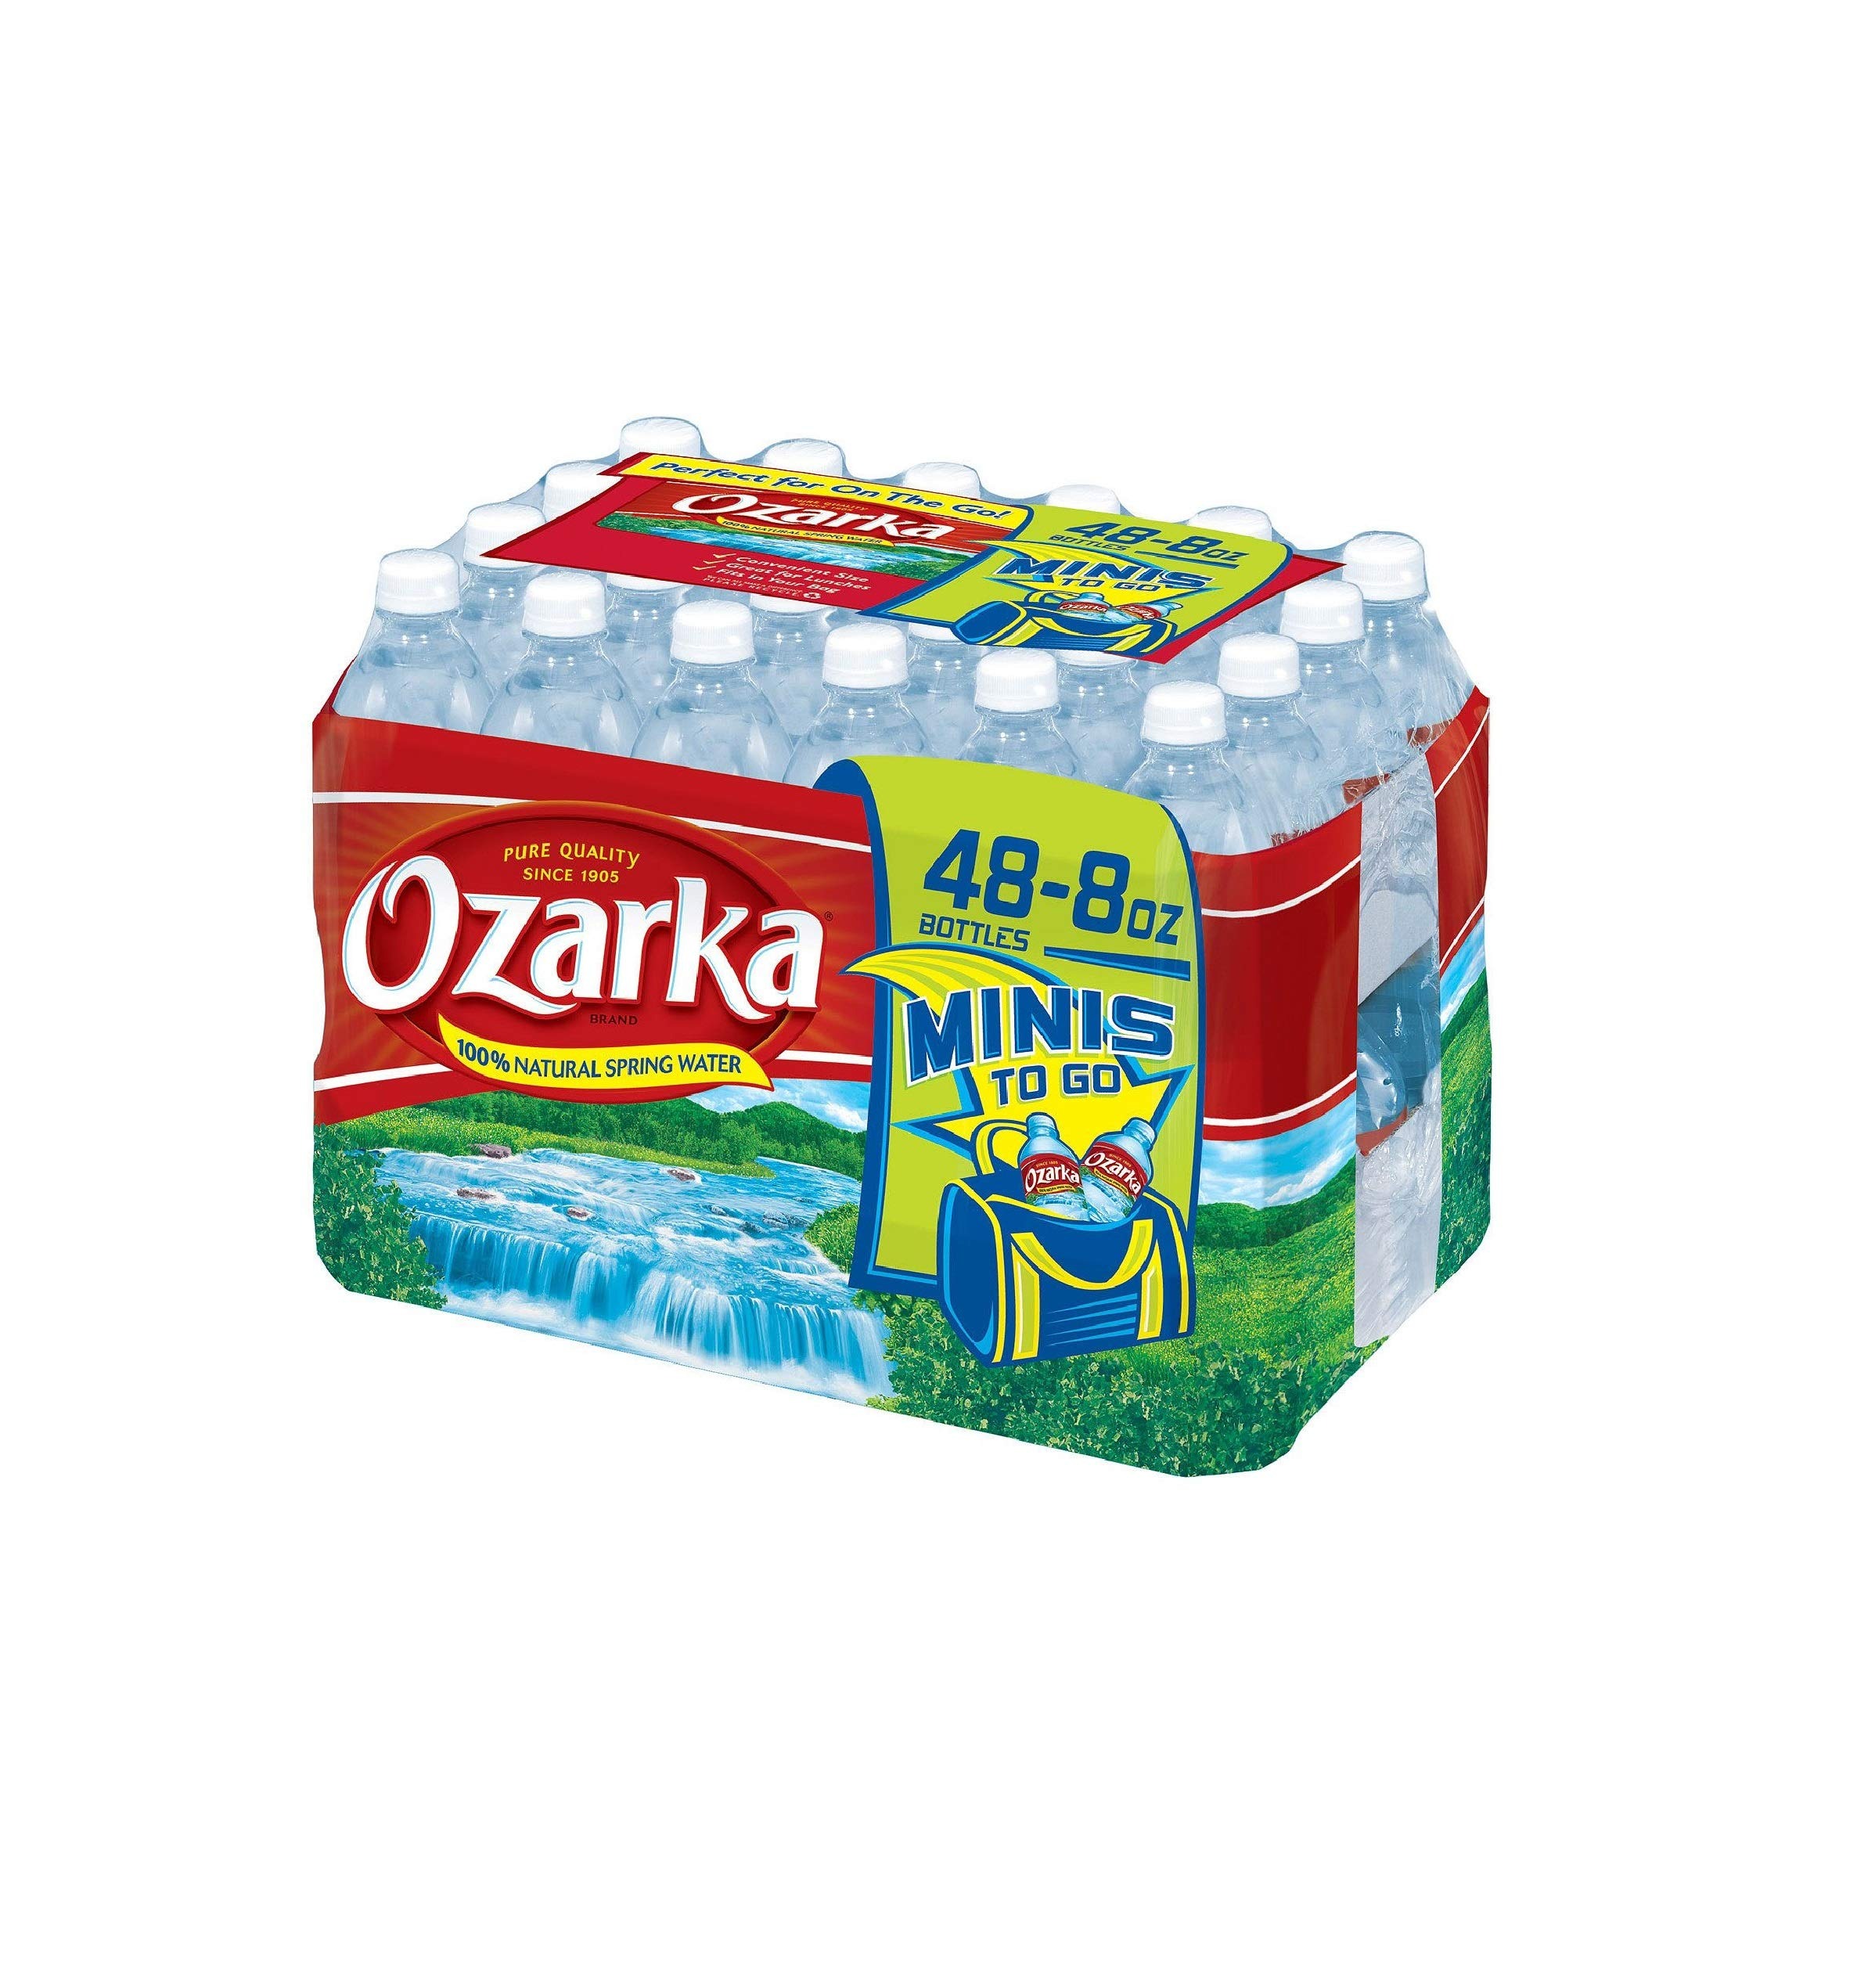
Item Name: Ozarka Natural Spring Water - 48/8 Ounce
Bullet Point: 48/8 oz. bottles
Product Description: Natural Spring Water from Ozarka in 48 8-oz. bottles.
Value: 384.0
Unit: Fl Oz

Price: 19.99